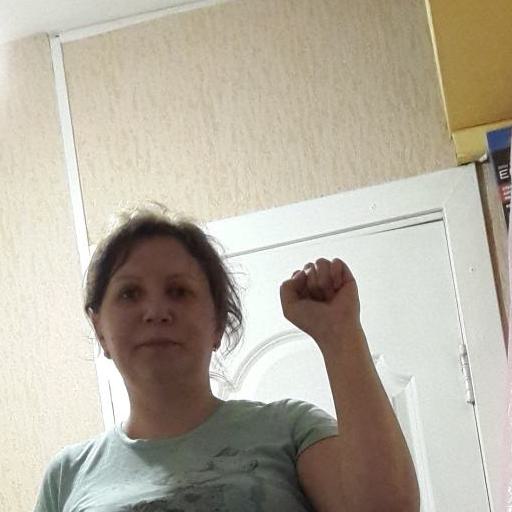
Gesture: fist